The Theosophist

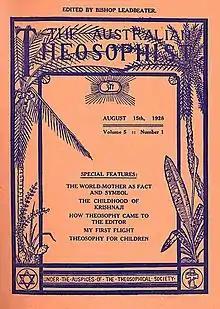
The widespread influence of "The Theosophist" extended to many parts of the world.

The first centre was established in Bombay, but the society soon installed a network of branches throughout India, and its journal, "The Theosophist", was circulated extensively throughout the three Presidencies.